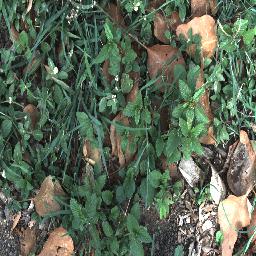
Label: negative